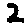
Label: 2